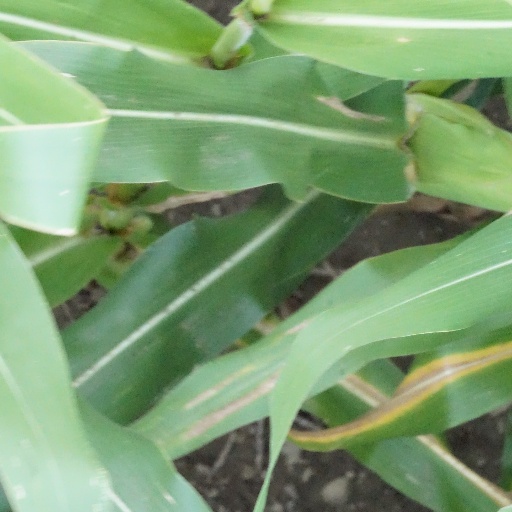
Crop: maize; corn